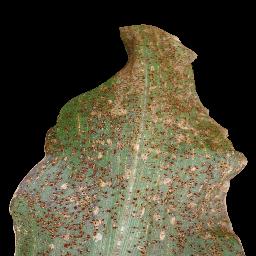
Label: Corn___Common_rust